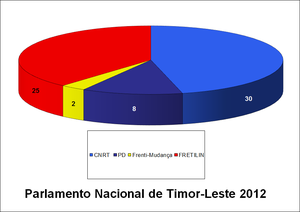
Les élections législatives est-timoraises de 2012 se sont déroulées le 7 juillet 2012. Le CNRT a remporté 36,66 % des suffrages.